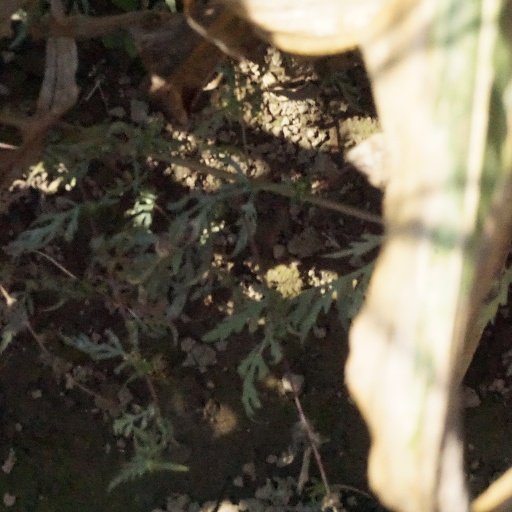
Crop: maize; corn